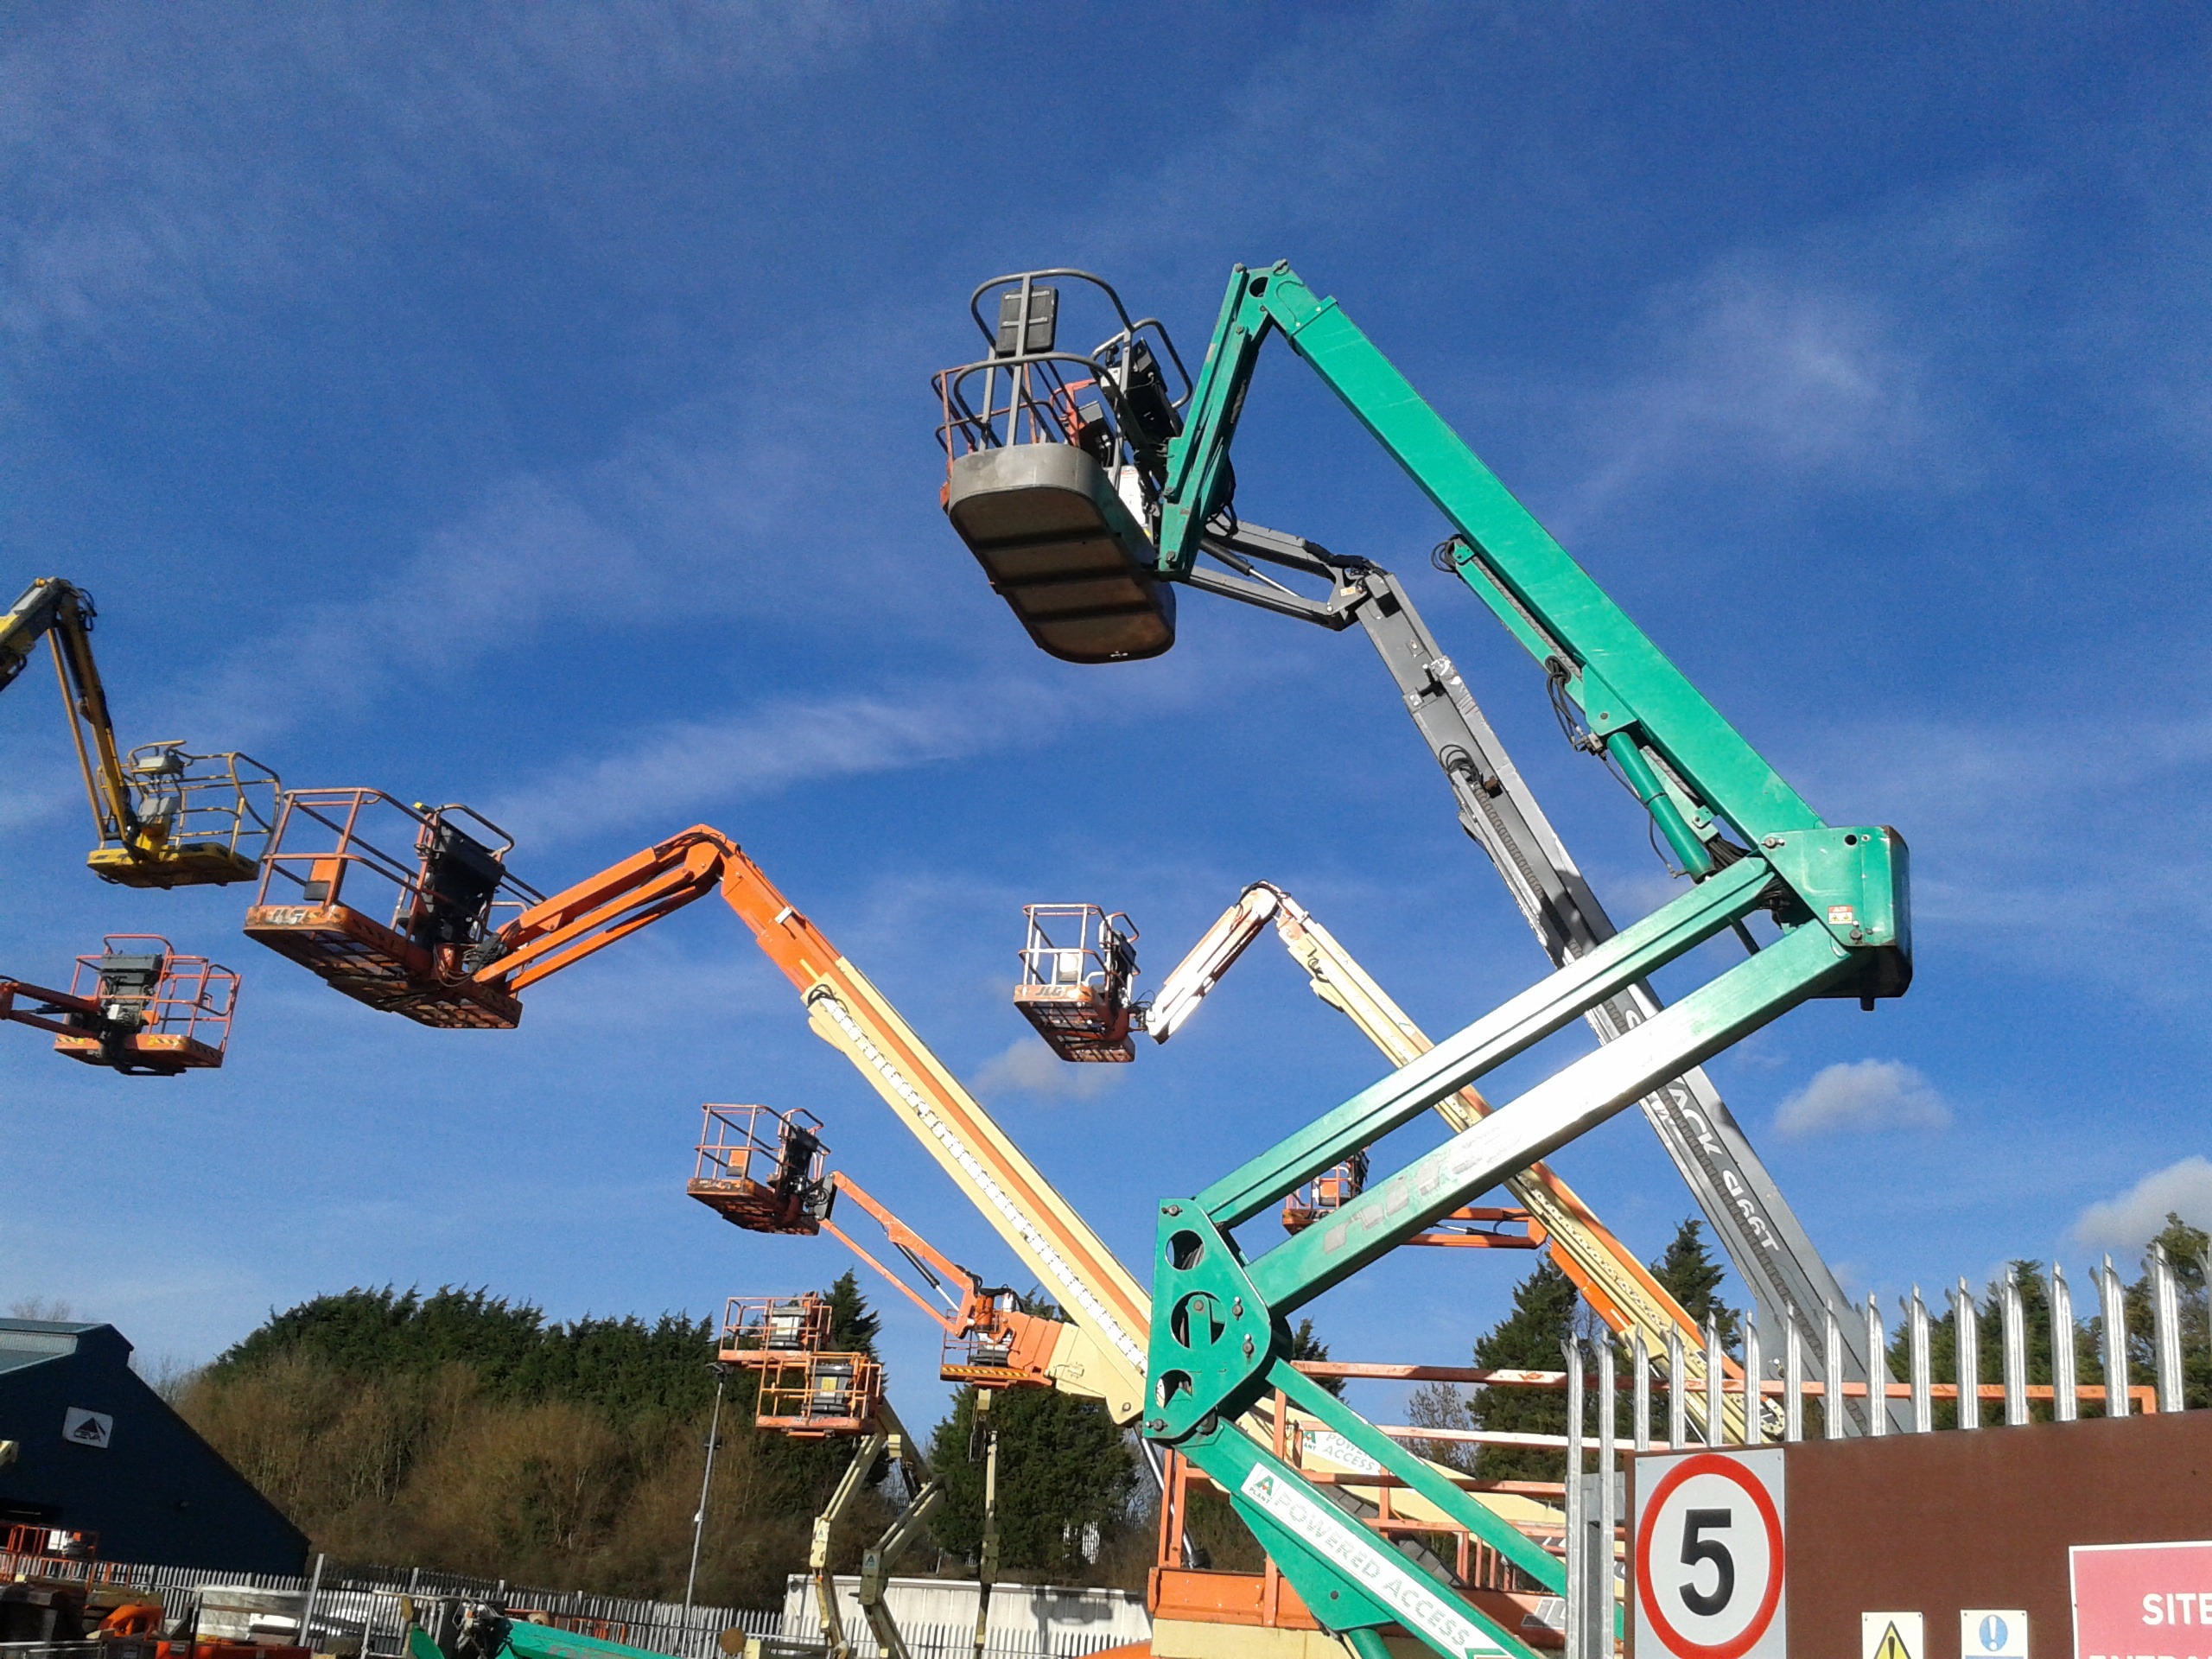
work, outline, recreation, jumping, transport, amusement park, park, industrial, industry, extreme sport, leisure, roller coaster, elevator, water park, chemical, hydraulic, lifts, amusement ride, outdoor recreation, nonbuilding structure, platforms, cheery pickers, hosts, work lifts